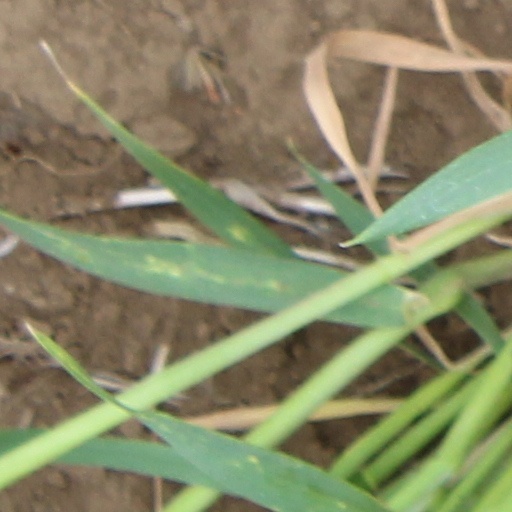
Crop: wheat